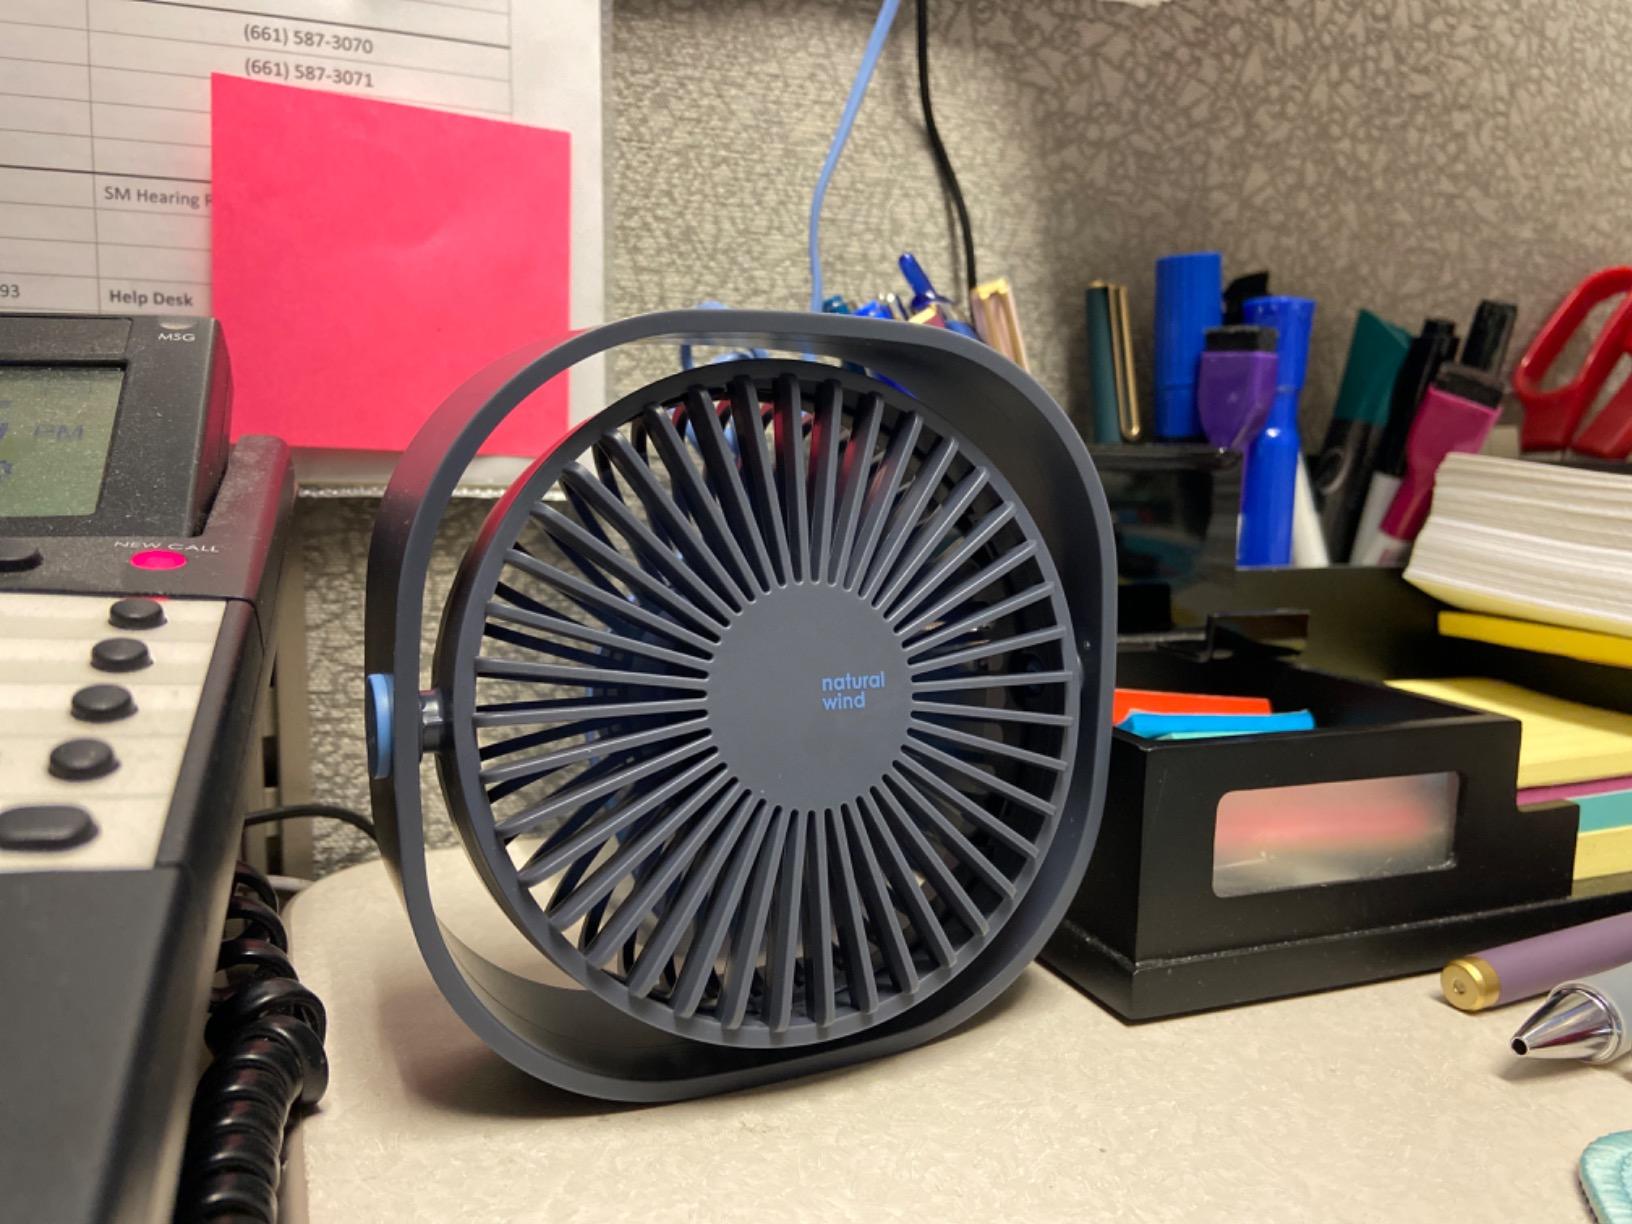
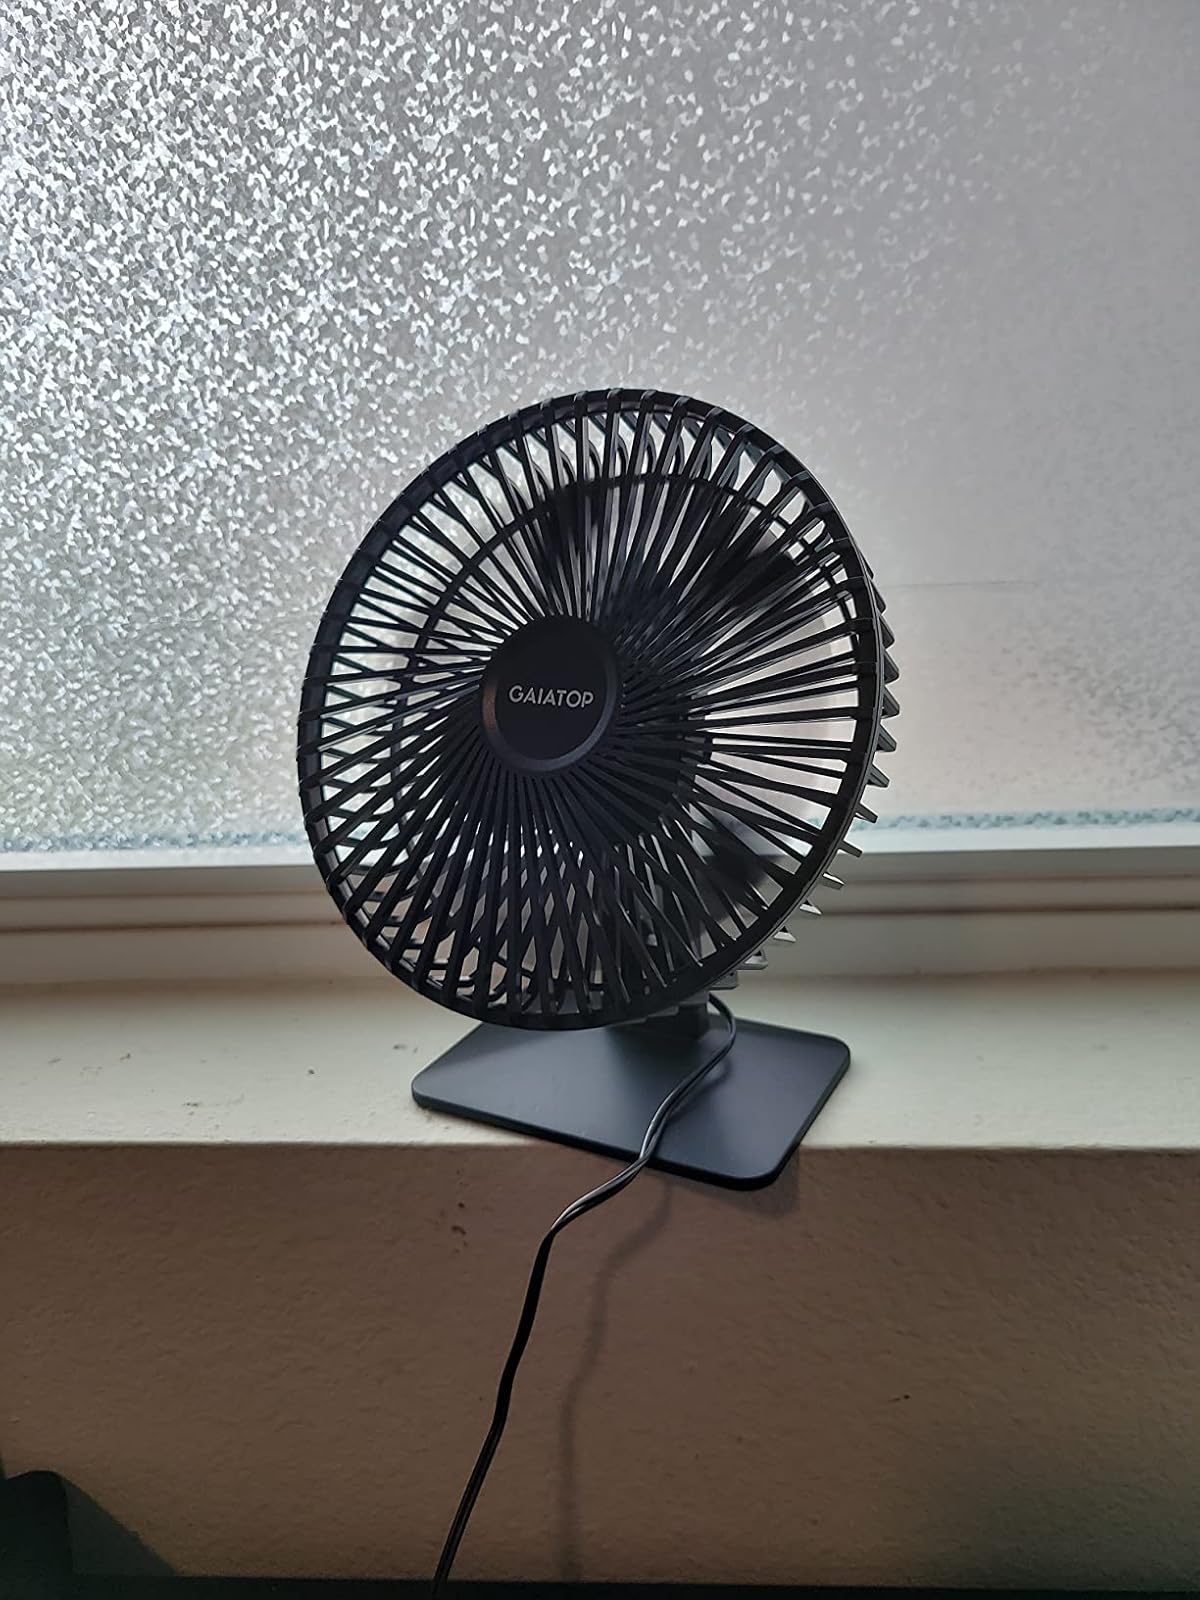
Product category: fan
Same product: no